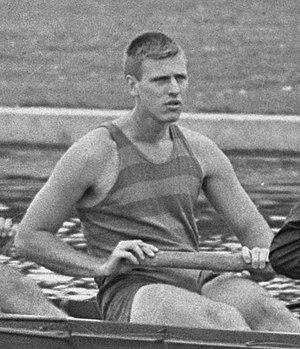
Stanley Cwiklinski, né le 25 juillet 1943 à La Nouvelle-Orléans, est un rameur d'aviron américain.